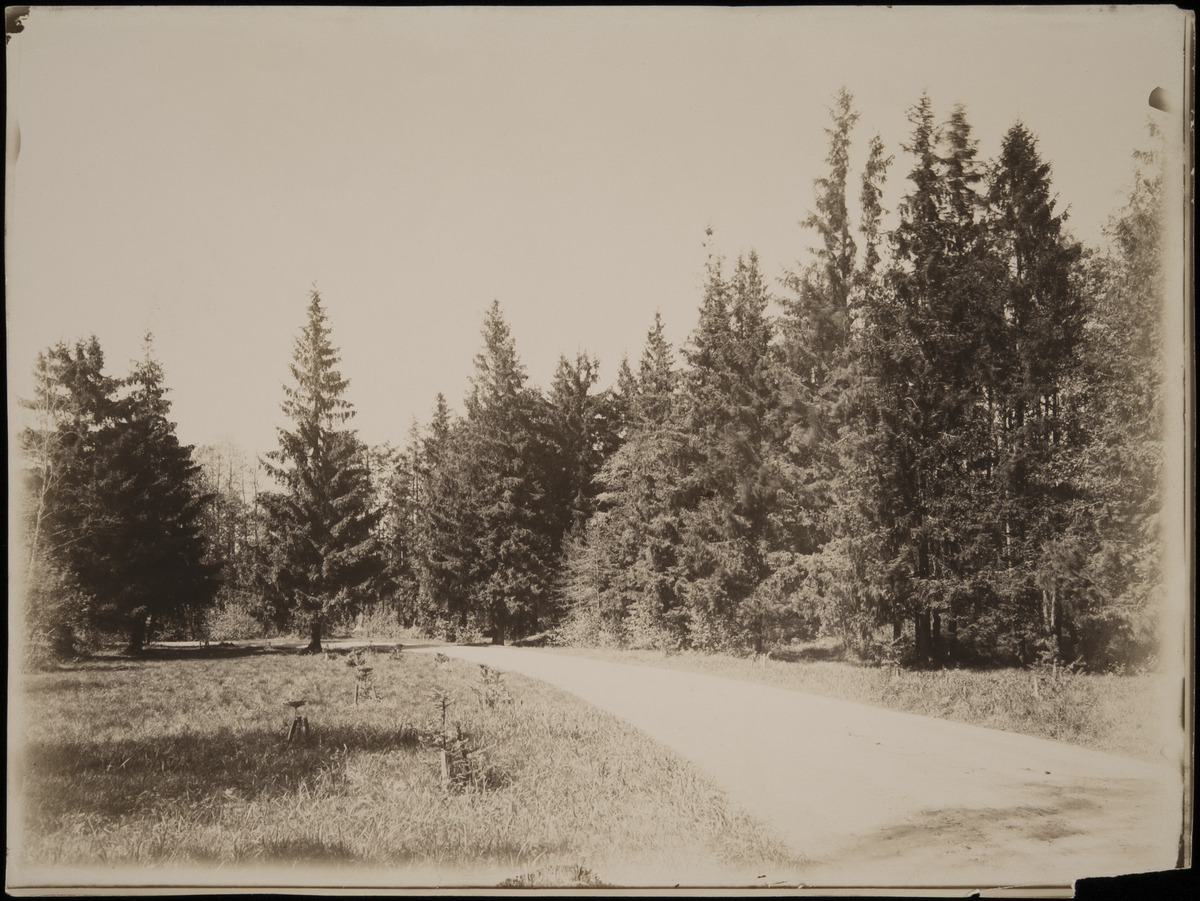
Eläintarhan puistoa
sisällön kuvaus: Eläintarhan puistoa. mustavalkoinen
Kuvaaja: Rosenbröijer, A.E., valokuvaaja
Ajankohta: kuvausaika 1890 -luku
Paikka: Suomi, Uusimaa, Helsinki, Töölö Helsinki, Taka-Töölö Helsinki, Eläintarha
Aiheet: viheralueet puistot, puut